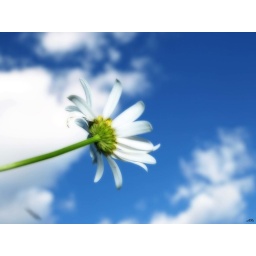
flower in the sky